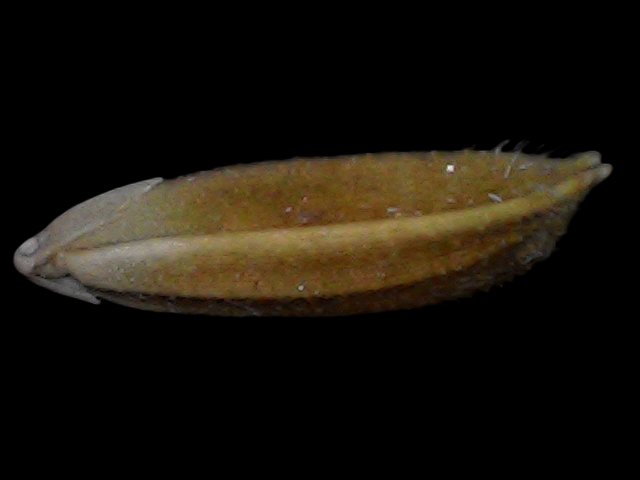
Rice variety: Bd56